Monifieth

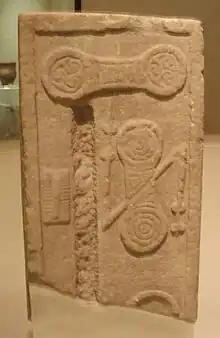
Pictish stone formerly incorporated within the structure of St Rule's Church, now on display at the Museum of Scotland

The earliest evidence for occupation of the area surrounding Monifieth dates to the Mesolithic period. Midden pits of that age have been found nearby at Stannergate, and worked flints apparently of that age have been found at Balmossie. More tangible evidence for settlement can be found from the Neolithic period, for example with the Cursus monument, identified from cropmarks near Woodhill, between Monifieth and Carnoustie. This cursus is of a similar scale to the well characterised, mid 4th century BC enclosure found nearby at Douglasmuir near Friockheim. Numerous stones incised with cup and ring marks have also been found in the surrounding area.